Cherif Rahmani

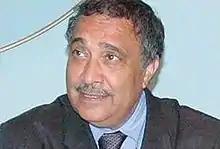
Cherif Rahmani

Cherif Rahmani was the Algerian minister for supply in the 1995 government of Mokdad Sifi.